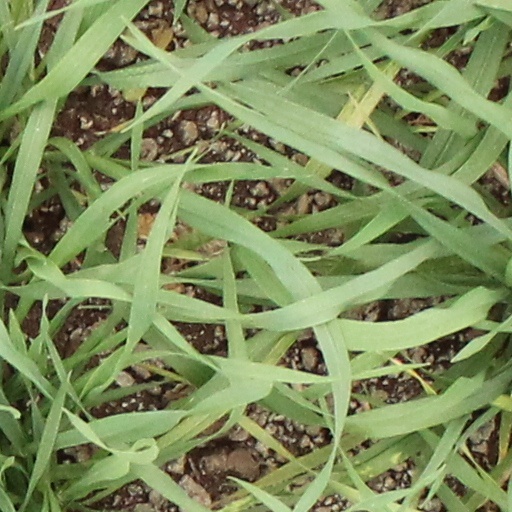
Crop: wheat